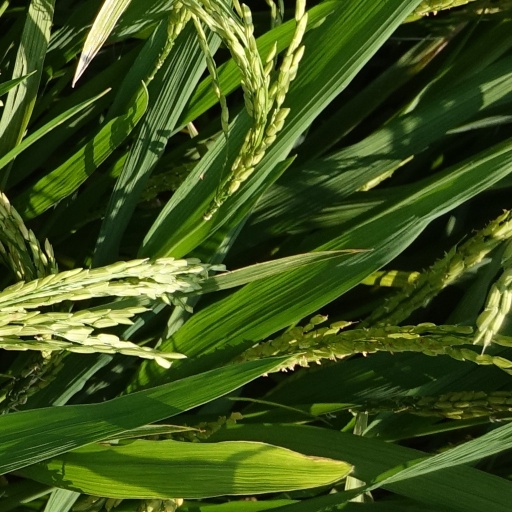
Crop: rice